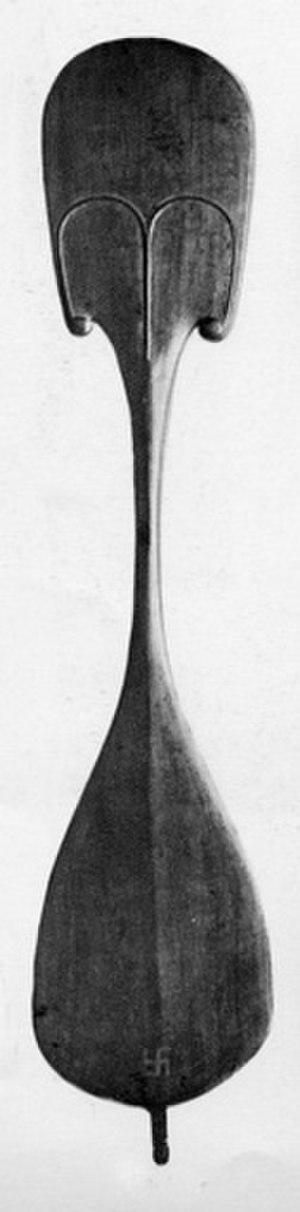
Rapa ou balancier de danse des anciens Pascuans. Tiré de
Les moaï, ou moai, localement mo'ai, sont les statues monumentales de l’île de Pâques, datées chronologiquement des XIIIᵉ et XVᵉ siècles. La majorité de ces monolithes sont sculptés dans du tuf issu principalement de la carrière du volcan Rano Raraku. Quelques-uns ont cependant été sculptés dans d’autres roches volcaniques de l’île. Leur taille varie de 2,5 à 9 mètres. Selon Jo Anne Van Tilburg, le nombre de moaï sur l’ensemble de l’île s’élève à 887 avec un poids moyen de 13,78 tonnes, mais les plus grosses atteignent 80 tonnes. Toutes ne sont pas visibles, certaines étant fragmentées ou ayant été récupérées pour construire d’autres monuments.